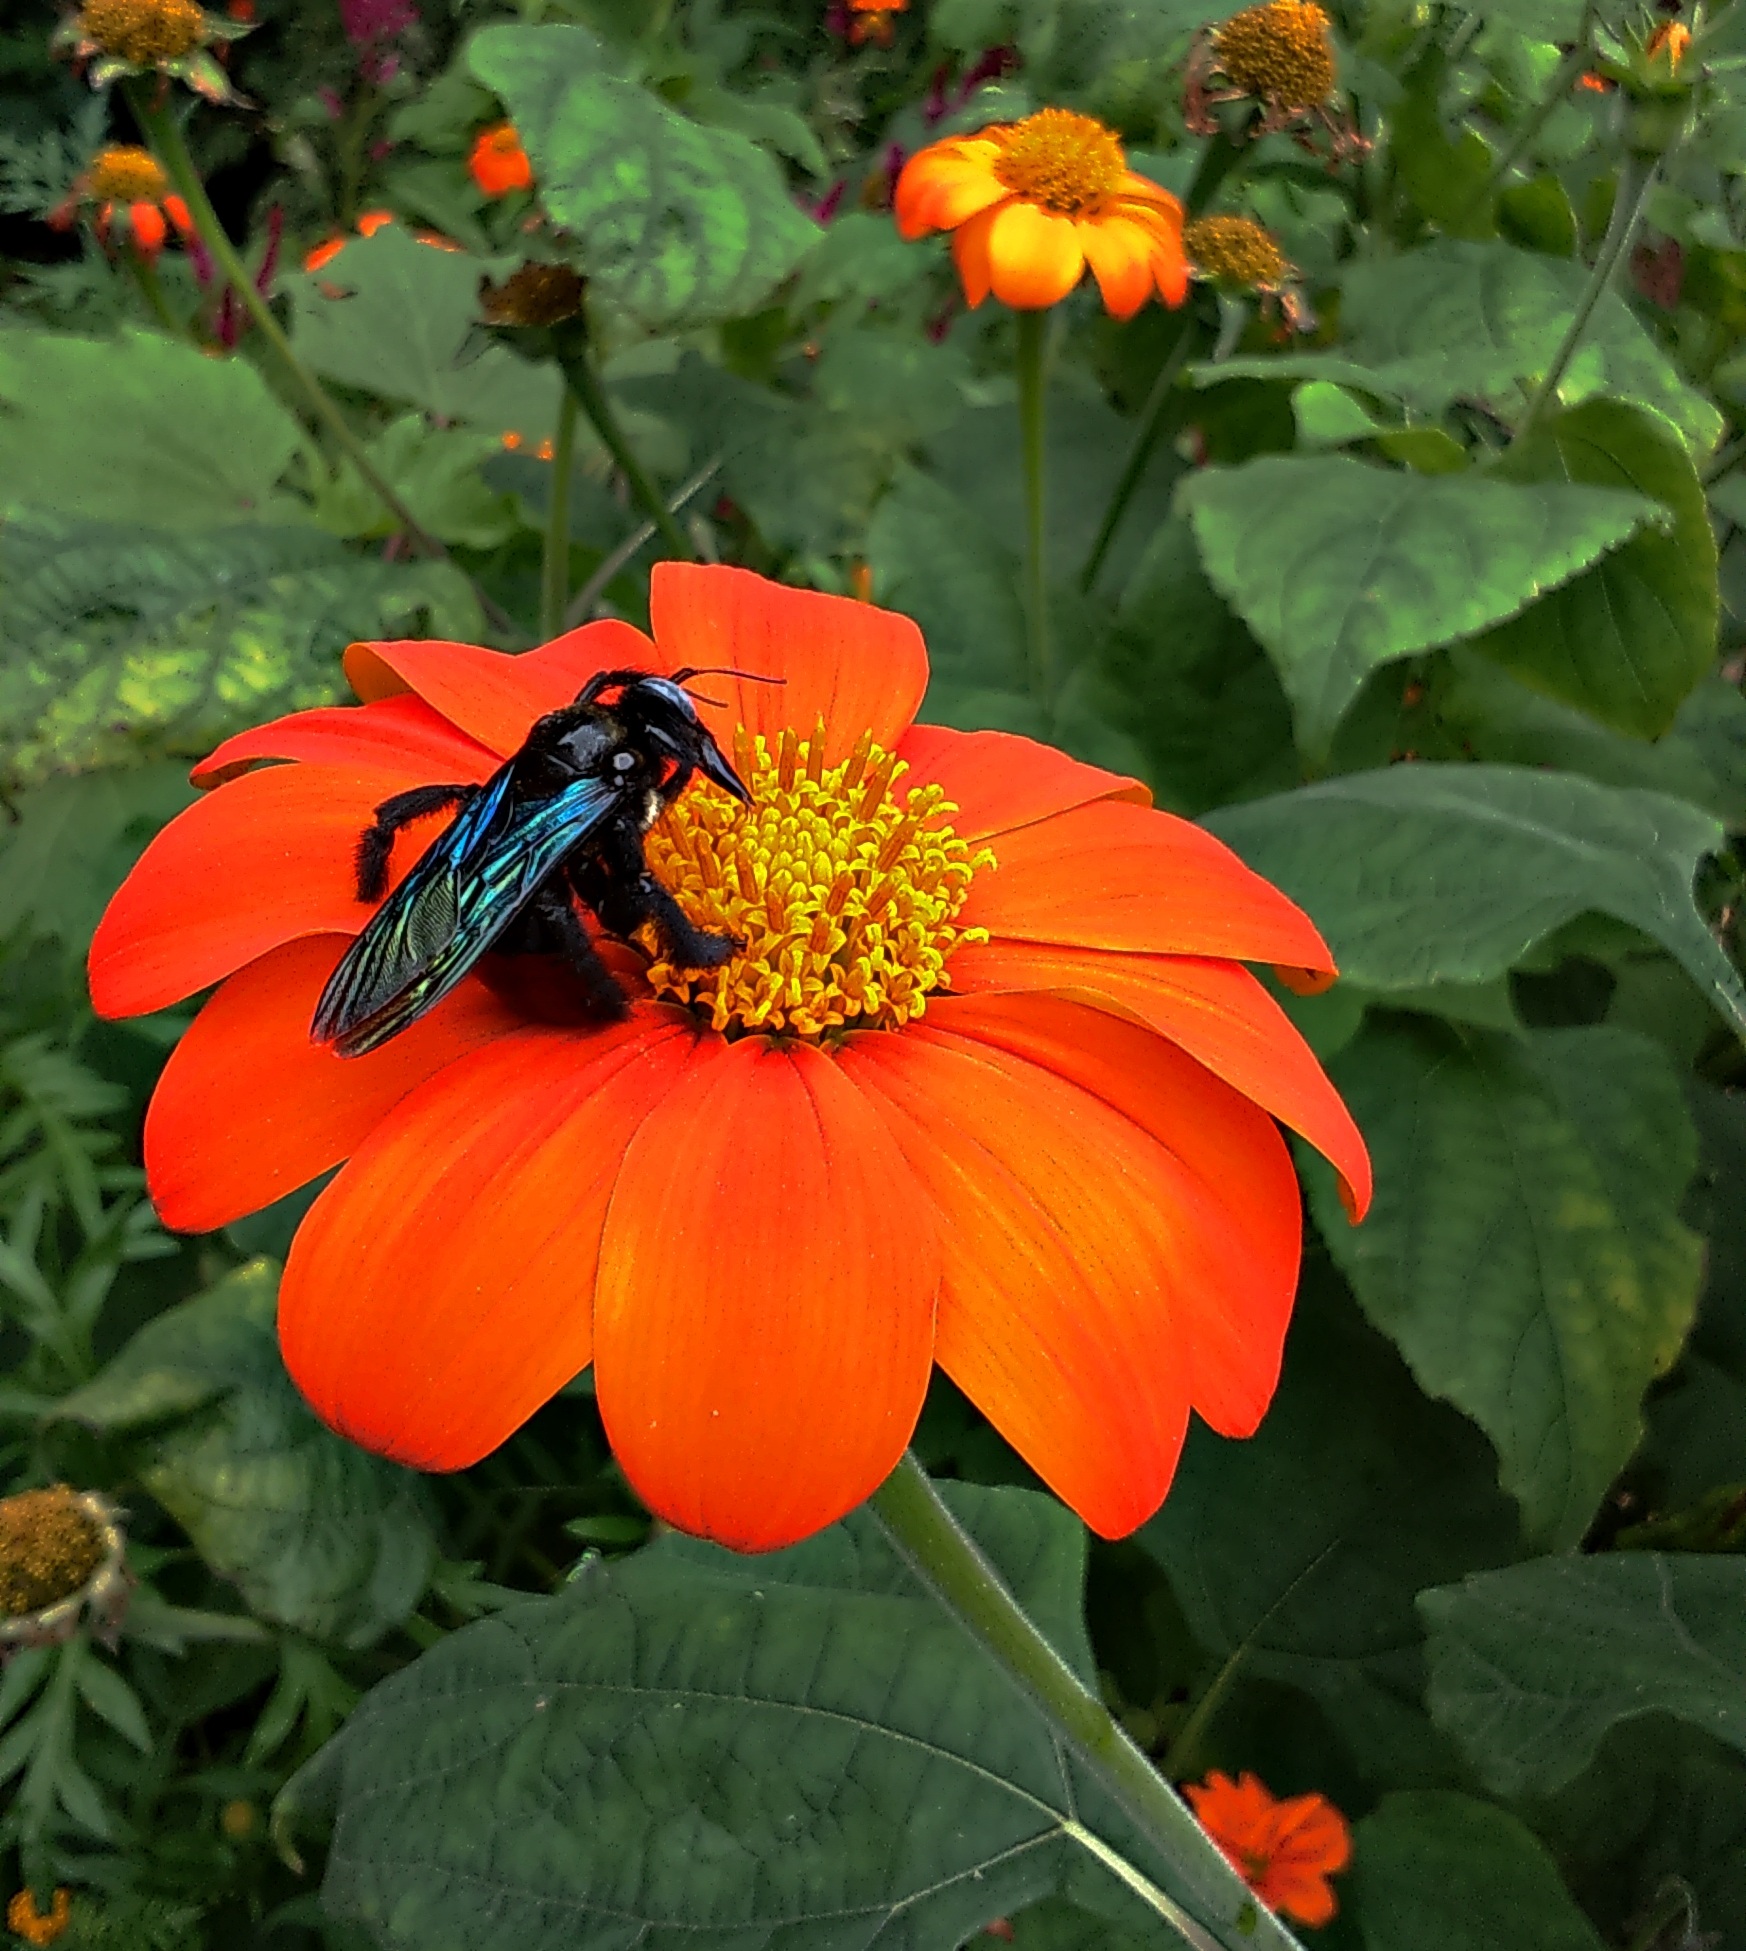
blossom, plant, flower, petal, bloom, insect, botany, garden, dharwad, flora, botanical, invertebrate, wildflower, asteraceae, bee, india, ornamental, bumble bee, nectar, botanic, karnataka, flowering plant, daisy family, mexican sunflower, tithonia, japanese sunflower, tithonia rotundifolia, tithonia speciosa, annual plant, land plant